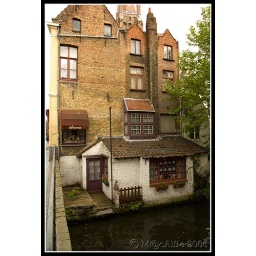
Typical houses by the river, with a landing area for boats to pick-up and drop-off passengers.